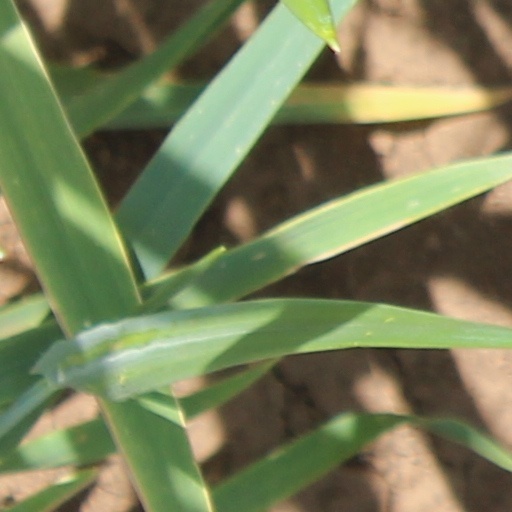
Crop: wheat